Marshall Orme Wilson

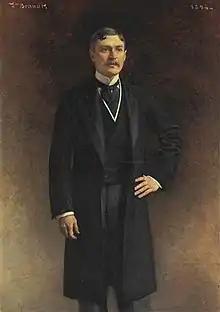
1894 Portrait of Wilson by Léon Bonnat

Marshall Orme Wilson (June 20, 1860 – April 1, 1926) was an American banker and prominent member of New York Society during the Gilded Age.